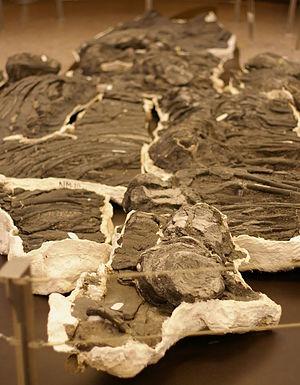
Les paléontologues classent les animaux en de nombreuses familles, genres et espèces dont les représentants possèdent des caractéristiques communes issues non d'une convergence évolutive mais d'un ancêtre commun. L'arbre généalogique des animaux ainsi reconstitué, est représenté par un cladogramme. La classification des espèces est parfois difficile notamment lorsque les fossiles sont rares et fragmentaires. La nomenclature est par conséquent régulièrement modifiée ou mise à jour en fonction des nouvelles découvertes.